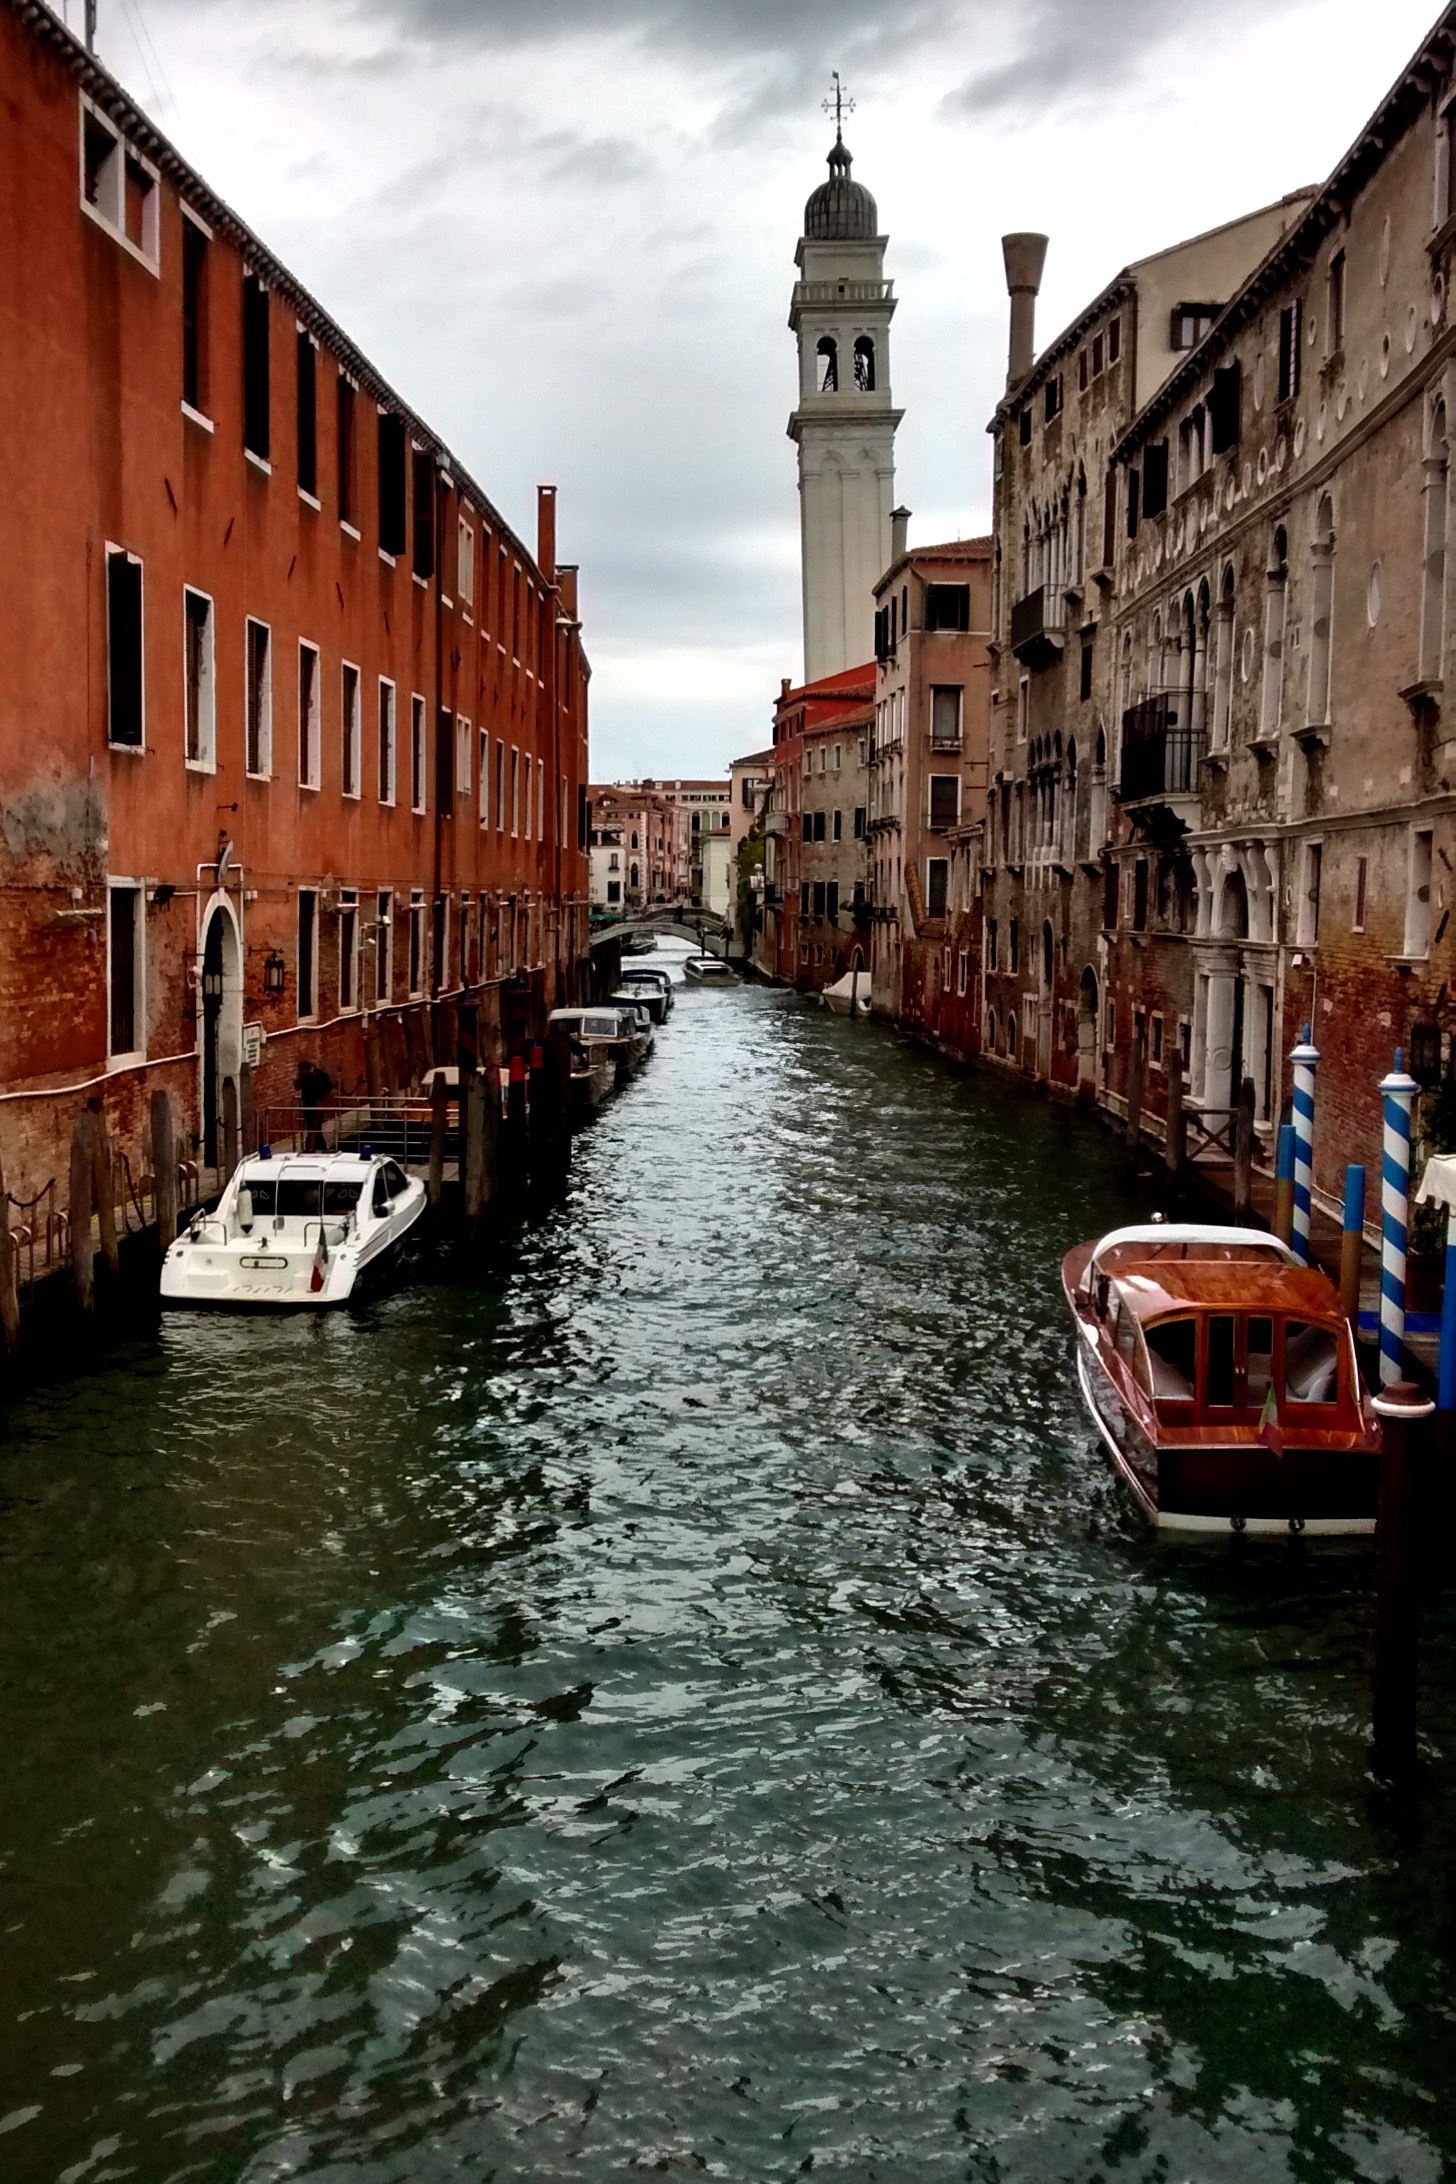
water, architecture, boat, house, town, building, old, river, canal, cityscape, europe, reflection, vehicle, romantic, italy, venice, historic, tourism, waterway, body of water, venezia, channel, european, famous, gondola, italian, landform, venetian, geographical feature